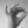
ASL letter: F